List of Major League Baseball career innings pitched leaders

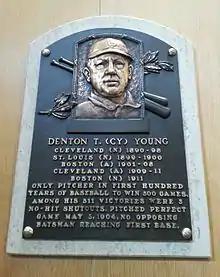
Cy Young, the all-time leader in innings pitched.

In baseball, innings pitched (IP) are the number of innings a pitcher has completed, measured by the number of batters and baserunners that are taken out while the pitcher is on the pitching mound during a game. Three outs made are equal to one inning pitched. One out counts as one-third of an inning, and two outs count as two-thirds of an inning.